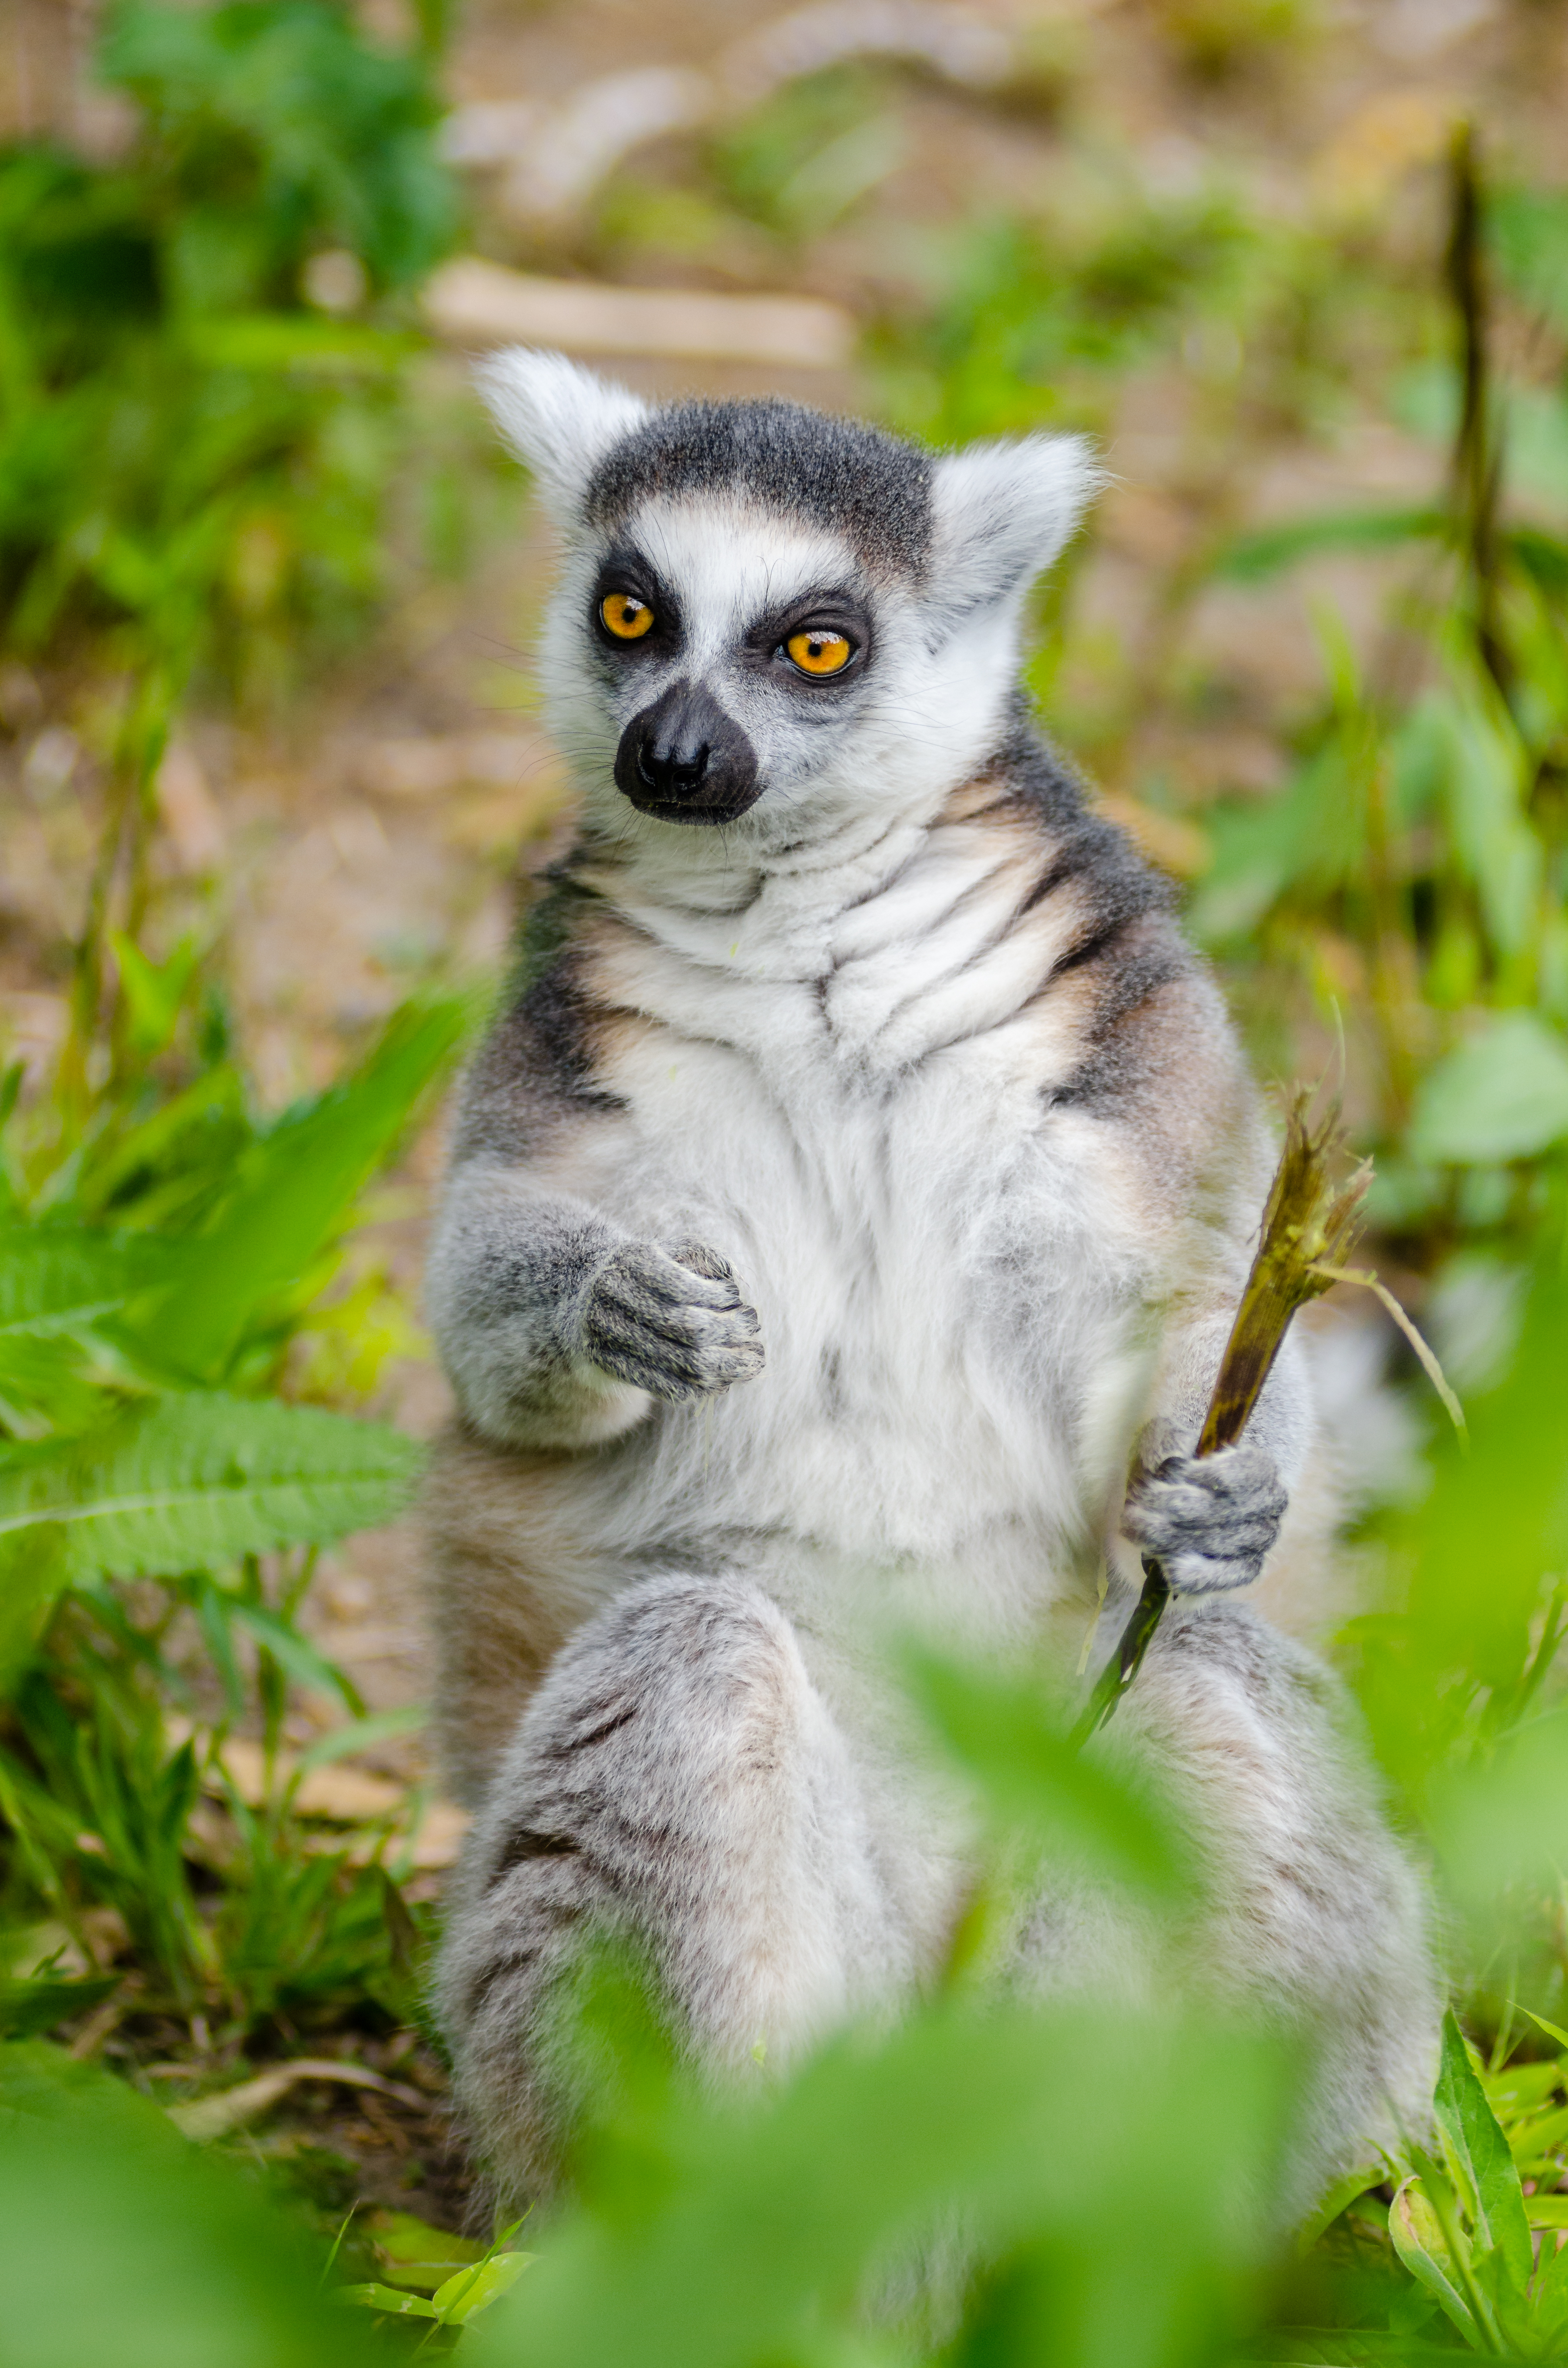
nature, animal, wildlife, zoo, mammal, fauna, primate, squirrel monkey, madagascar, vertebrate, lemur